Carrhotus xanthogramma

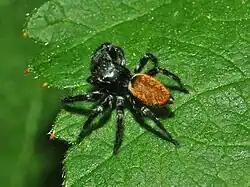
Male, dorsal view

The adult males of these jumping spiders reach approximately of length, while females can reach a body length of about . These spiders are covered with dense hair. The sexual dimorphism of this species is pronounced.